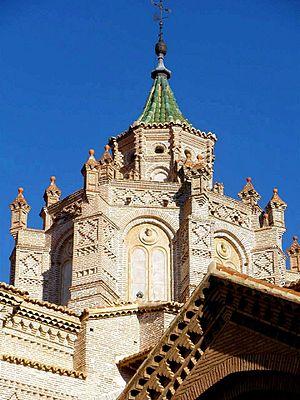
La cathédrale de Teruel est le principal édifice catholique de la ville de Teruel, dans la communauté autonome d'Aragon en Espagne. Elle est un exemple notable de l'architecture mudéjare. Elle fait partie de la liste du patrimoine mondial depuis 1986.